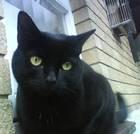
Bombay